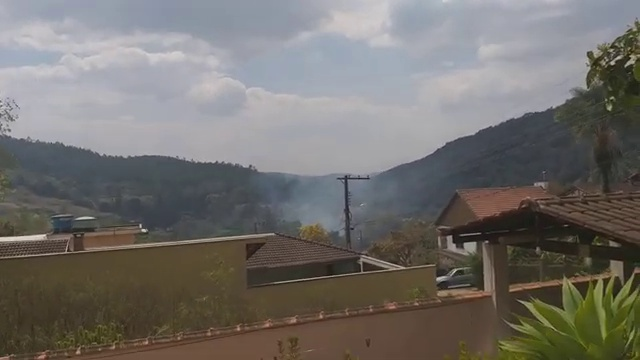
Fire: no
Smoke: yes